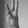
ASL letter: W